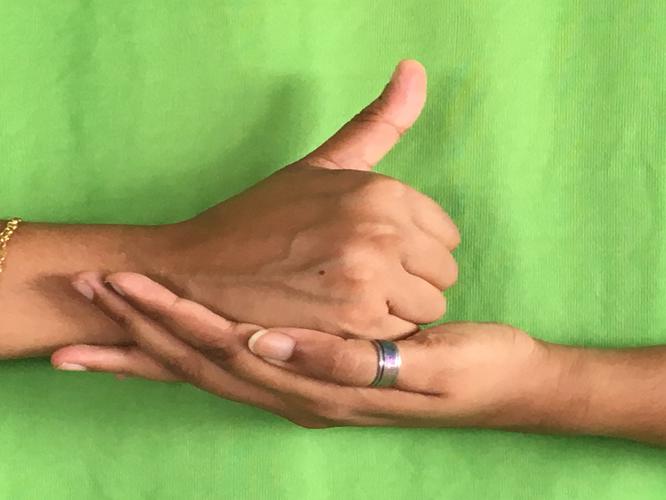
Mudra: Shivalinga
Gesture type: double_hand